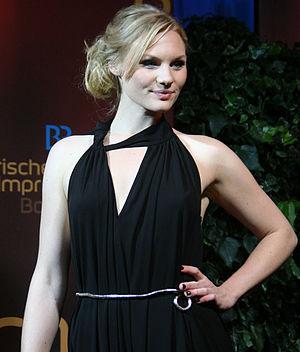
Rosalie Thomass est une actrice allemande.